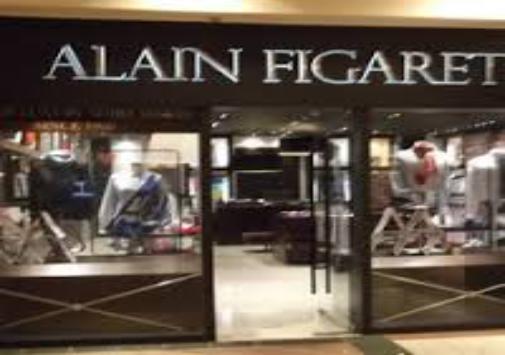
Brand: Alain Figaret
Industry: Clothes